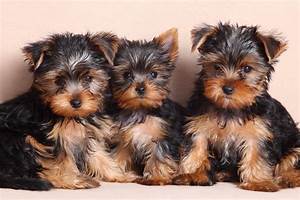
Label: dog